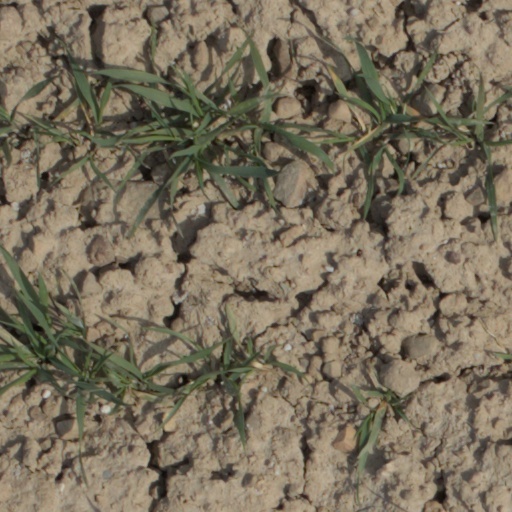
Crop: wheat